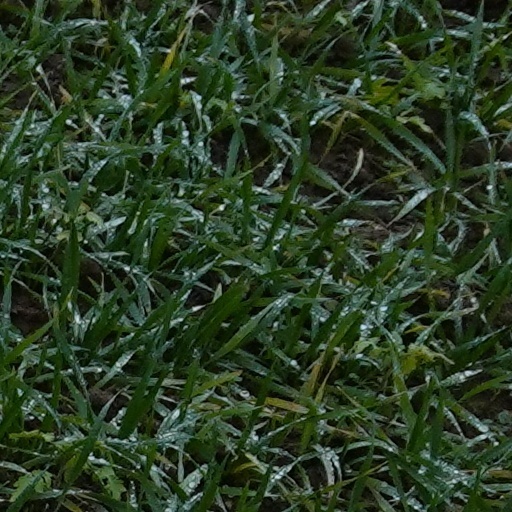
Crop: wheat